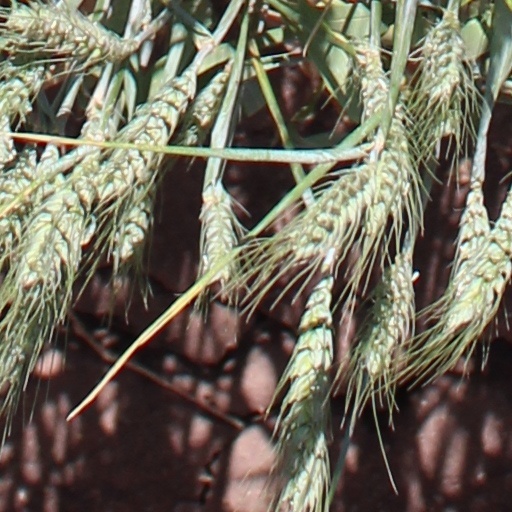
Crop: wheat